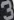
Number: 3